Made in Bangladesh (2019 film)

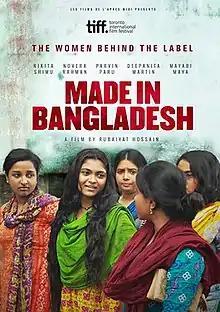
Film poster

Made in Bangladesh (also known in Bengali as Shimu) is a 2019 Bangladeshi drama film directed by Rubaiyat Hossain. It premiered in the Contemporary World Cinema section at the 2019 Toronto International Film Festival, following the participation at BFI London Film Festival, Locarno Film Festival and other major festivals. Distributed by Pyramide Films, the film was widely released in France on 4 December 2019 and running for several months following the theatrical release worldwide including USA, Canada, Denmark, Portugal, Germany, China, Mexico, Singapore, Australia, Turkey, Bangladesh and Japan.